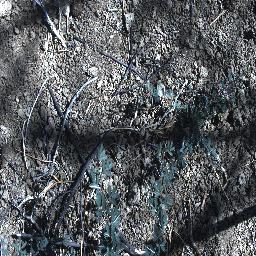
Label: prickly_acacia